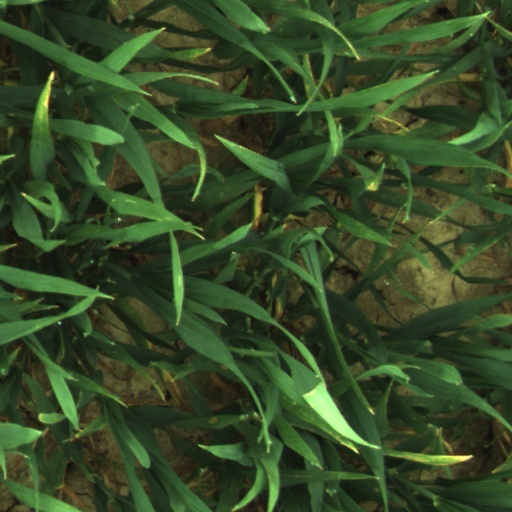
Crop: wheat